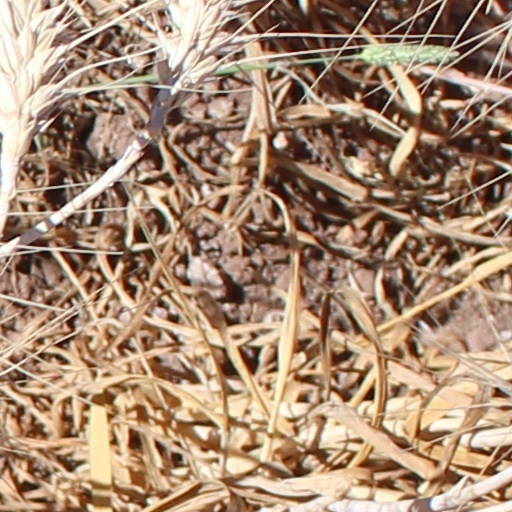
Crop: wheat